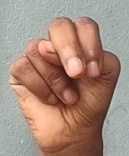
ASL sign: N